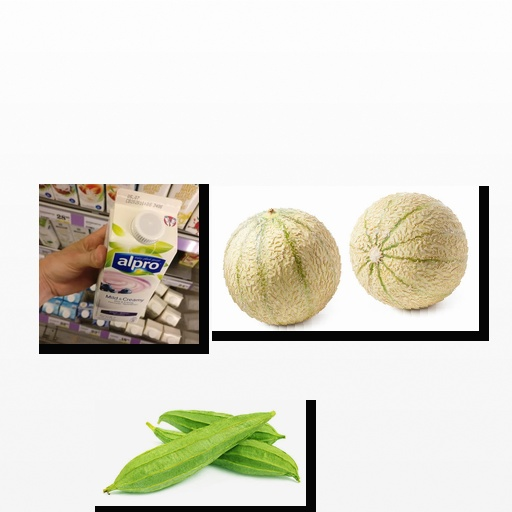
Food items: cantaloupe, ridge_gourd, blueberry_soyghurt